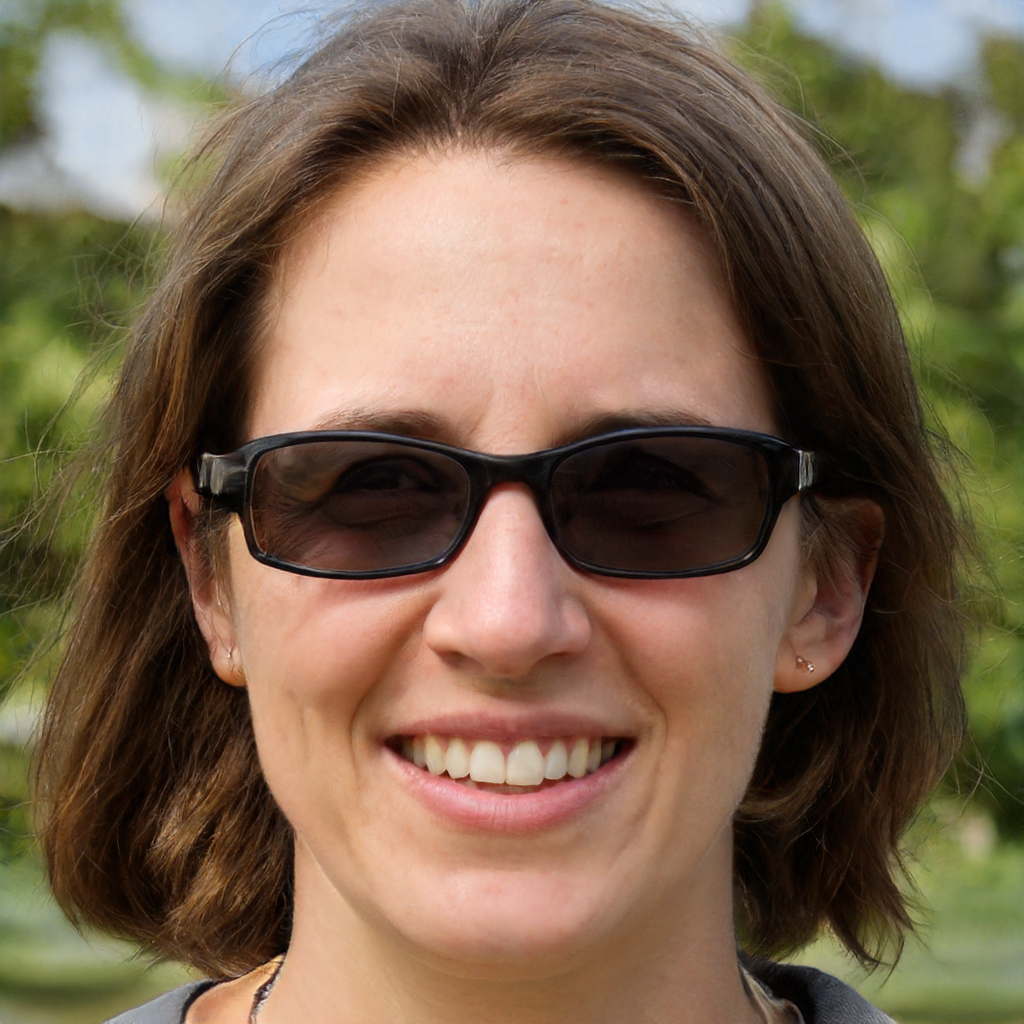
Portrait style: Real Portrait